Jo Van Fleet

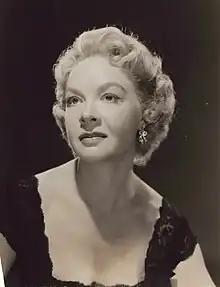
Jo Van Fleet 1955

Jo Van Fleet (December 29, 1915 – June 10, 1996) was an American stage, film, and television actress. During her long career, which spanned over four decades, she often played characters much older than her actual age. Van Fleet won a Tony Award in 1954 for her performance in the Broadway production "The Trip to Bountiful", and the next year she won an Academy Award for Best Supporting Actress for her role in "East of Eden".